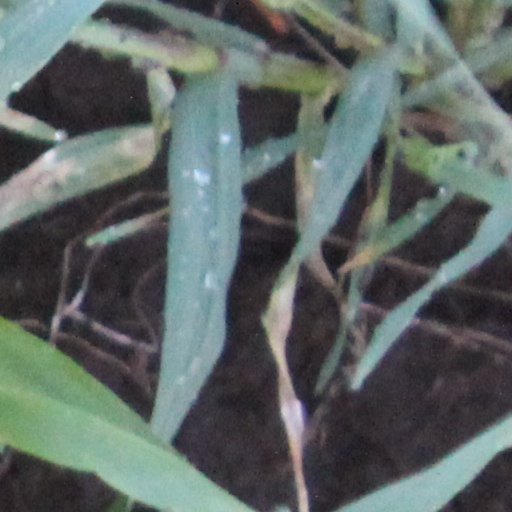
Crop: wheat